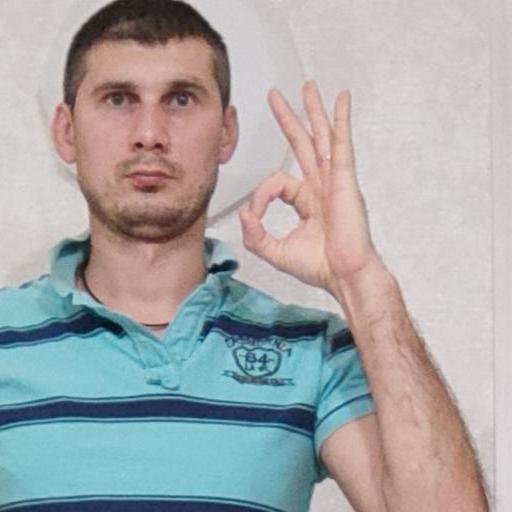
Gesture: ok